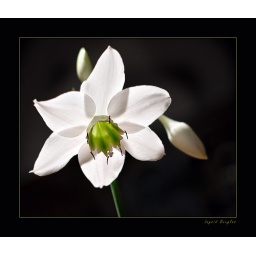
Softly scented beautiful crisp white flower with lime green throat. A special delight in the winter garden.